Payroll (film)

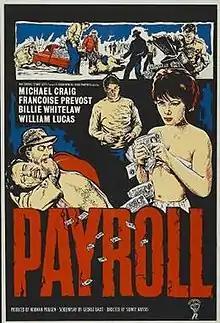
UK movie poster

Payroll is a 1961 British neo-noir crime thriller film directed by Sidney Hayers and starring Michael Craig, Françoise Prévost, and Billie Whitelaw. The screenplay by George Baxt was adapted from Derek Bickerton's 1959 novel of the same name. The film revolves around a group of criminals who plan and execute a wages robbery, which ultimately ends in disaster. The movie is one of the most highly regarded crime films from Anglo-Amalgamated.